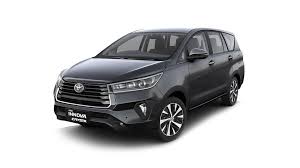
Label: noambulance